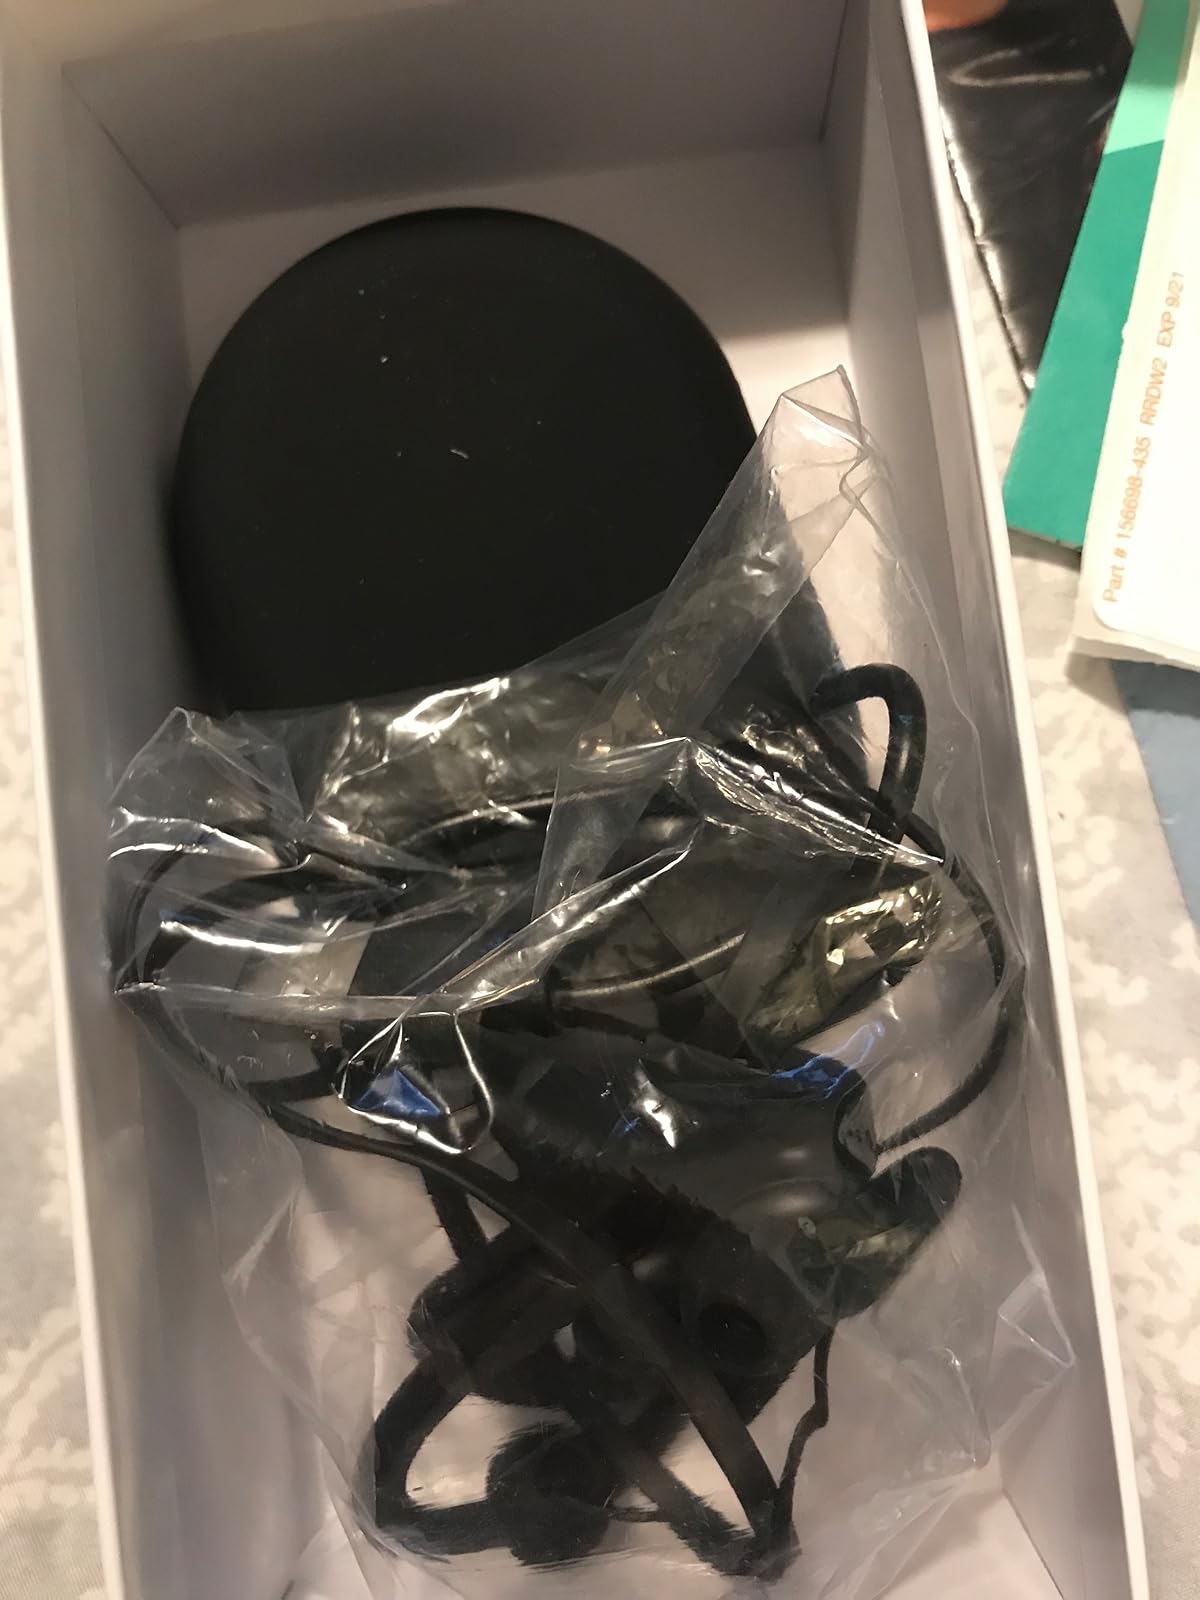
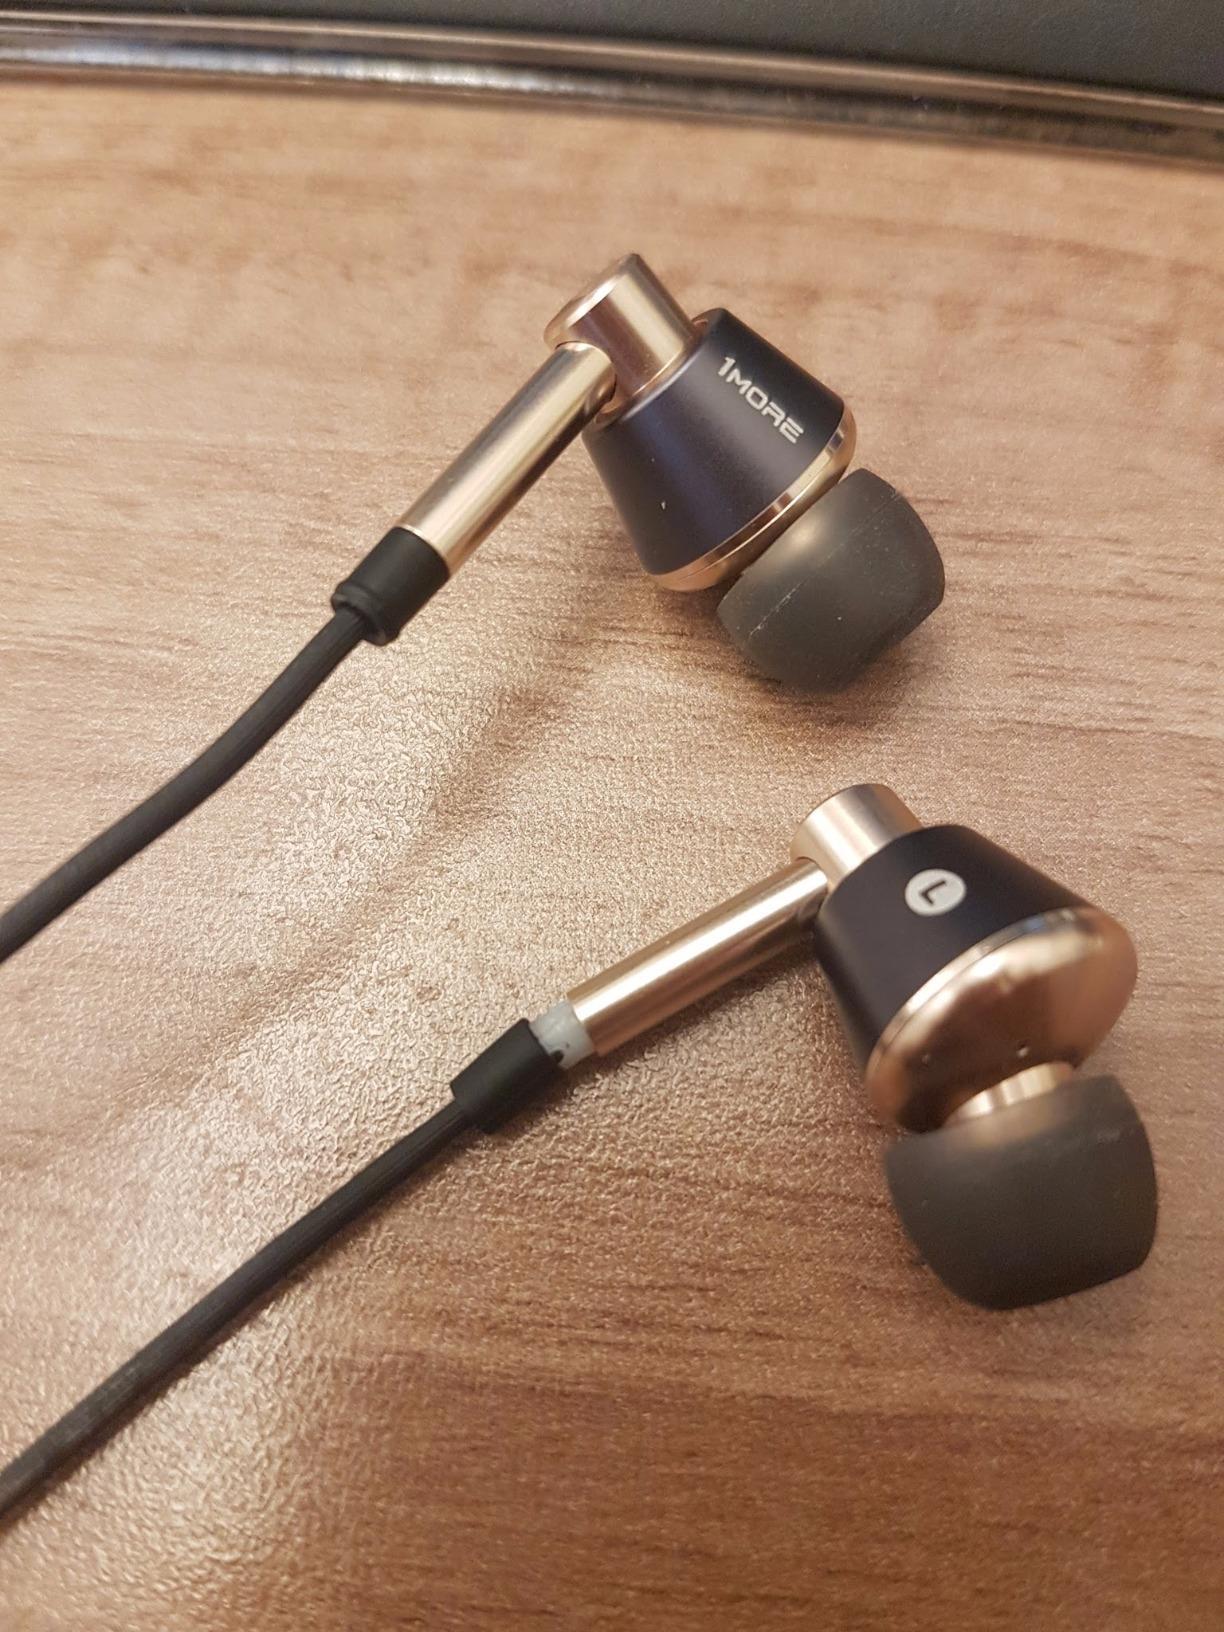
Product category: headphones
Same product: no